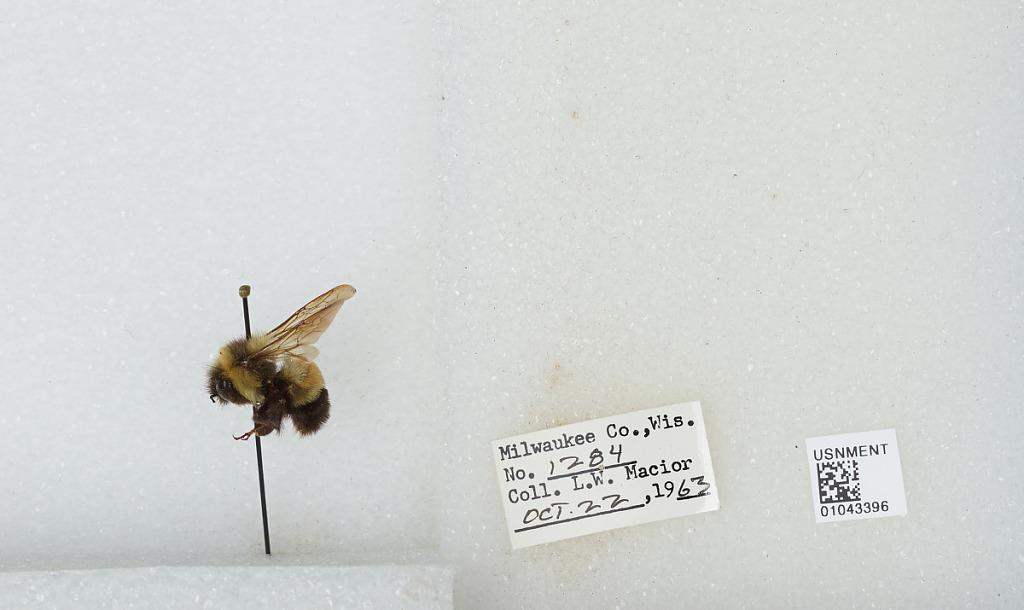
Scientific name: Bombus (Bombus) affinis Cresson
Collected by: L. Macior
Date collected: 1963-10-22
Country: United States
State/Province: Wisconsin
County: Milwaukee
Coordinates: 43, -87.9672